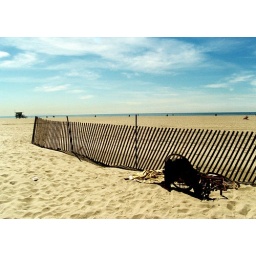
On the beach in Santa Monica, I spotted this rusted little bike.